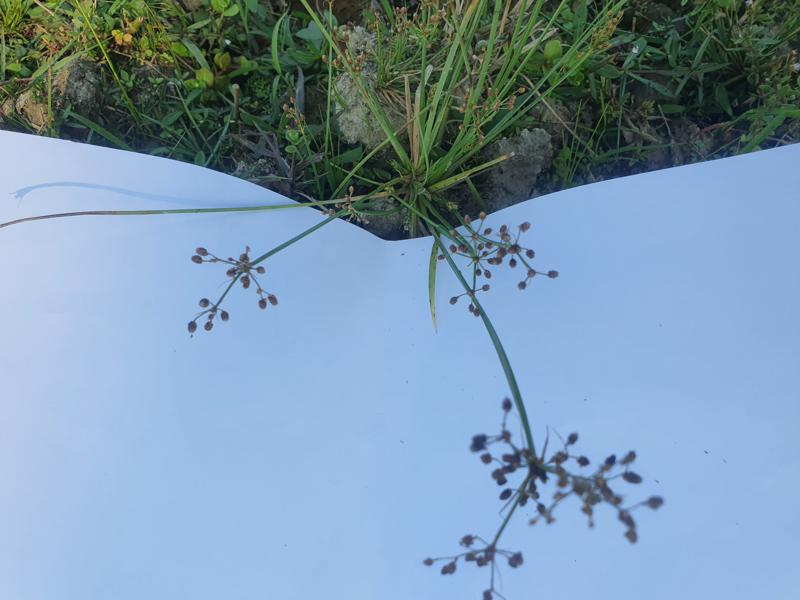
Weed species: Fimbristylis littoralis